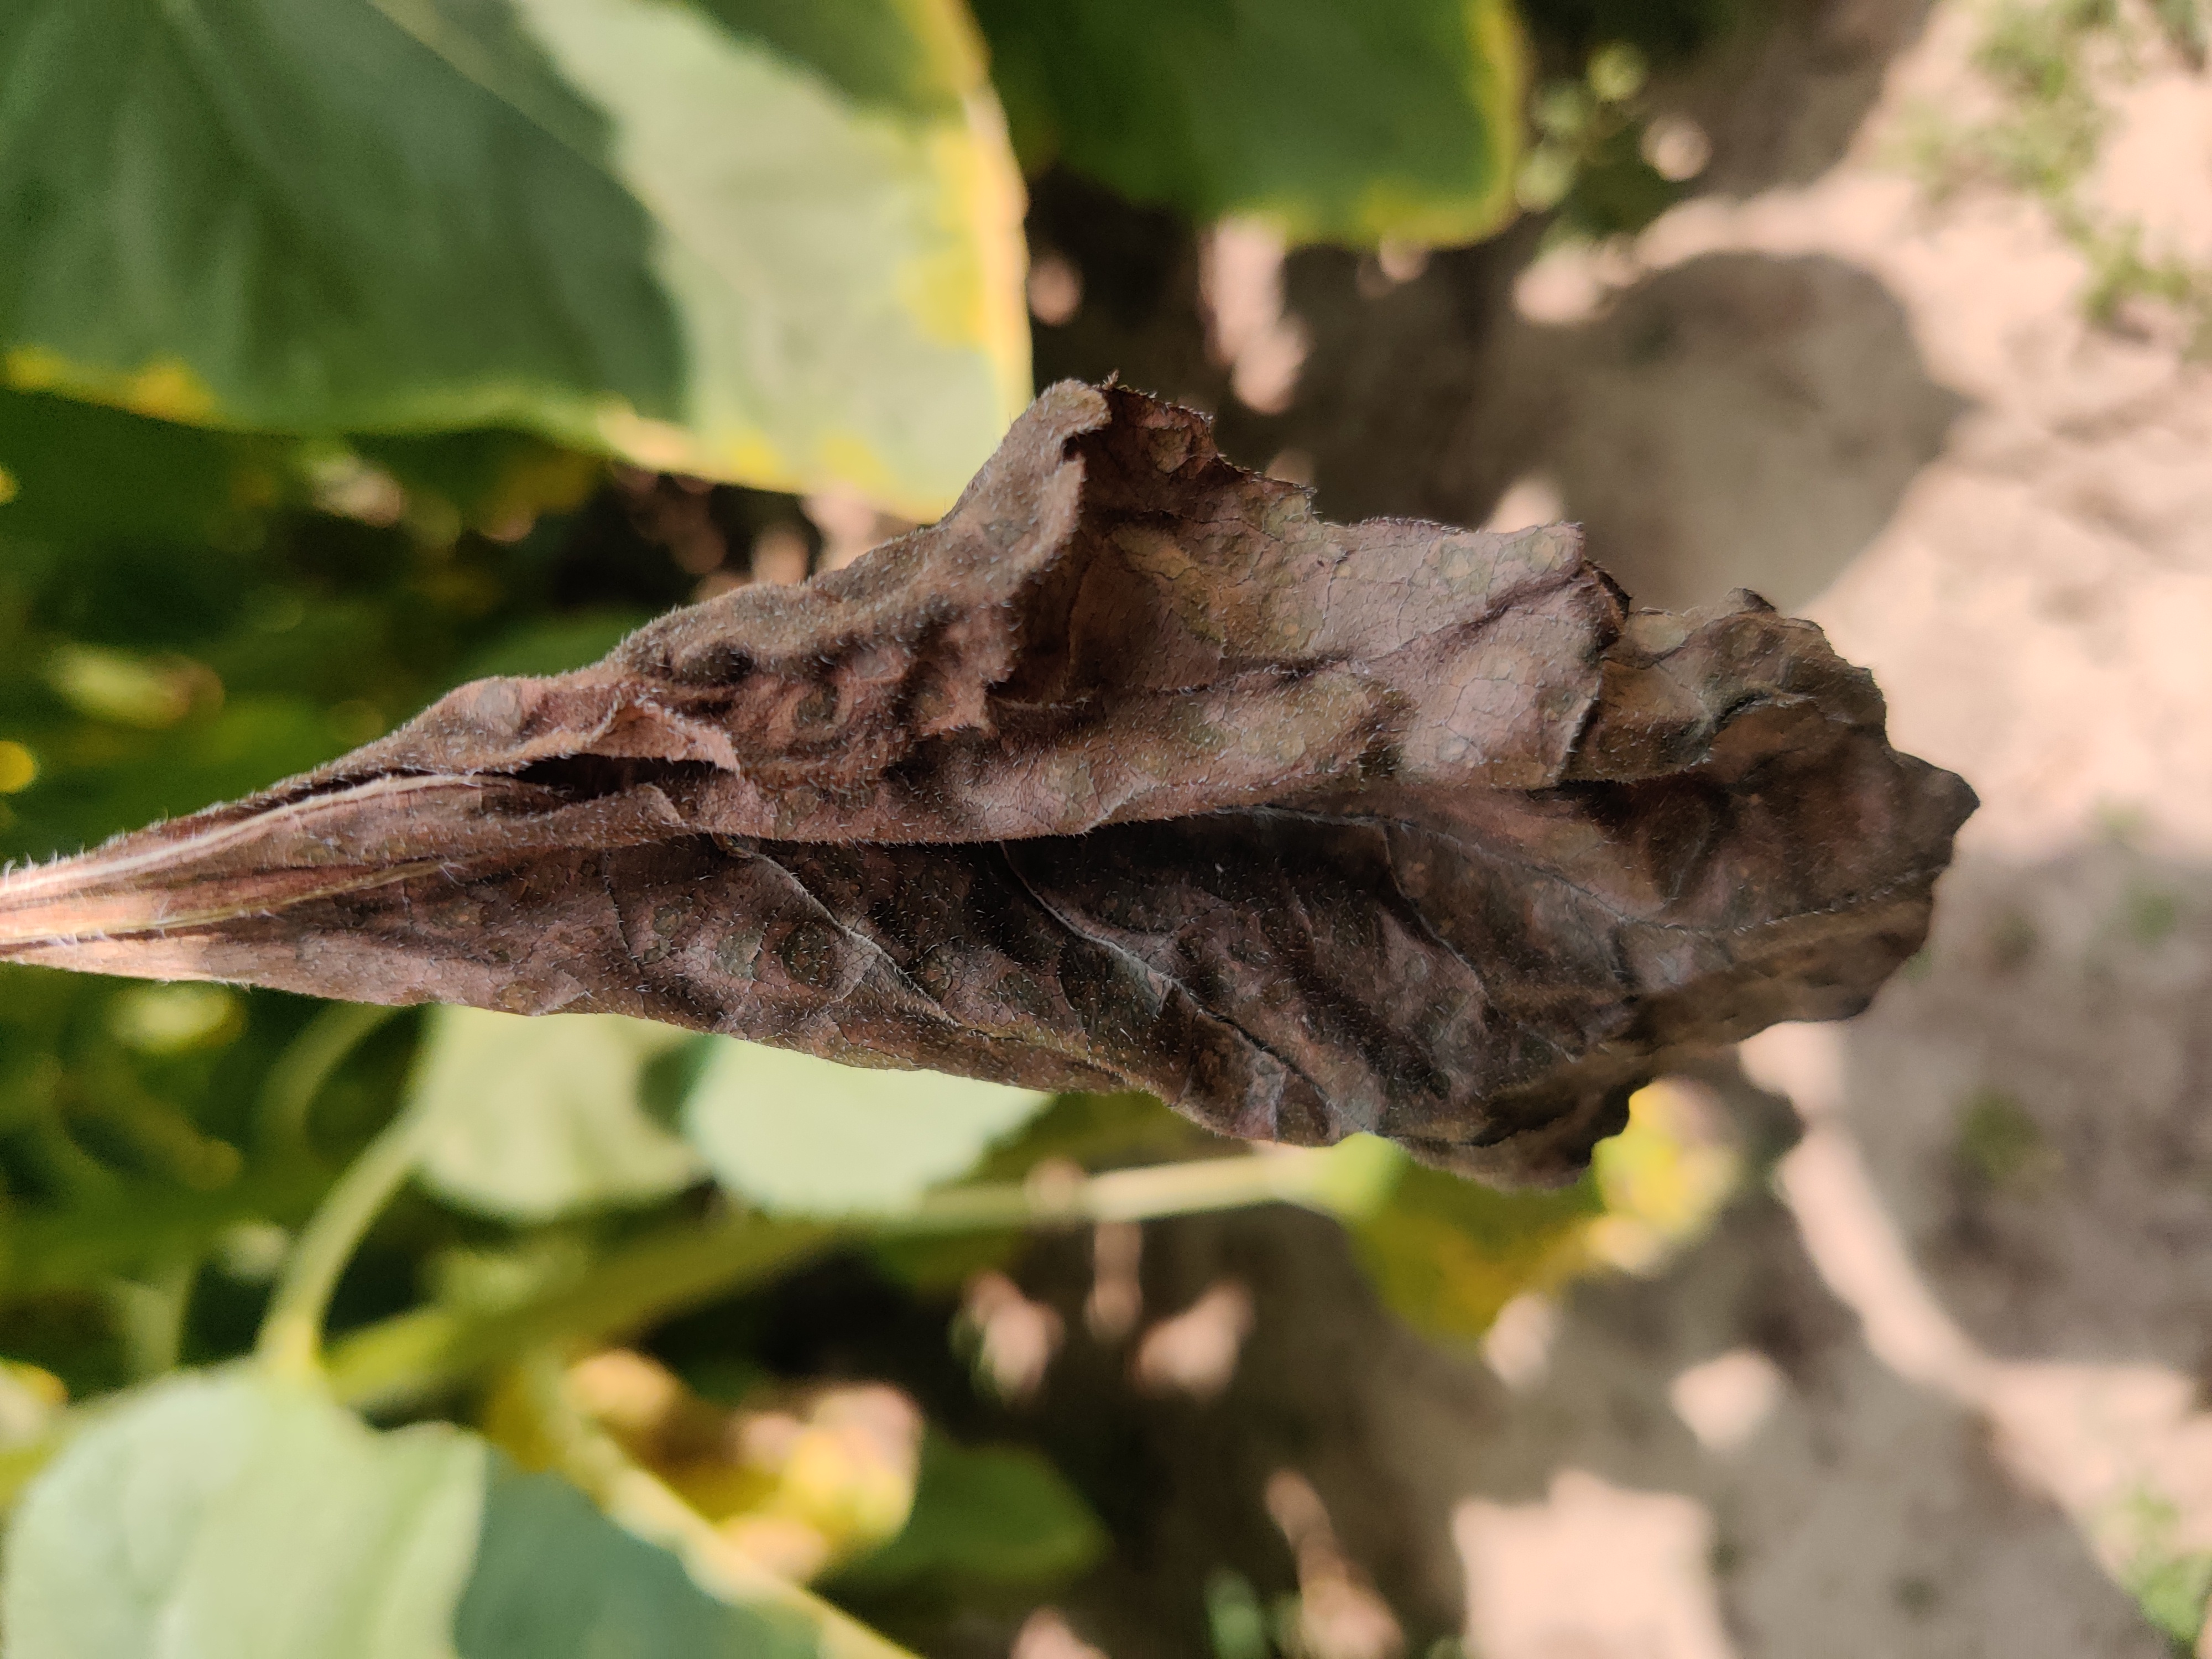
Label: Leaf_scars